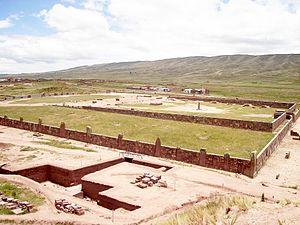
Tiahuanaco est une petite ville bolivienne située près de la frontière péruvienne, aux abords du lac Titicaca, à plus de 3800 mètres d'altitude, à environ 70 km de La Paz.